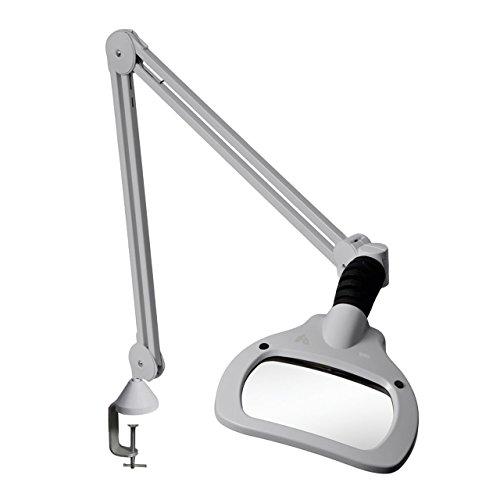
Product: Luxo 18845LG Magnifier, 6.75x4.5In, LED, Gry, 1.88X Lighting, Gray
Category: Toys & Games | Hobbies | Hobby Building Tools & Hardware | Magnifying Tools
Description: Commercial brand: Luxo.
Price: $436.32
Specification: ASIN:B00JJQDA5I|ShippingWeight:4.02pounds(Viewshippingratesandpolicies)|DateFirstAvailable:September24,2014